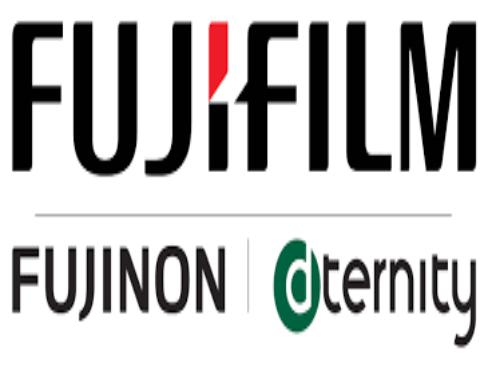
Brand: Fujinon
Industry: Electronic